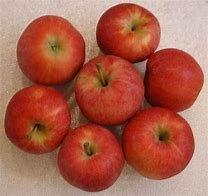
Label: apple